Peregrine Mission One

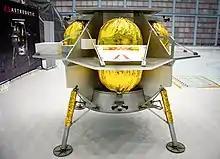
Astrobotic "Peregrine" lander

In 2016, Astrobotic announced plans to build the "Peregrine" lander, based on their previous concept lander, "Griffin", which was larger but with the same payload capacity. Astrobotic hired Airbus Defence and Space to help refine the lander's design.